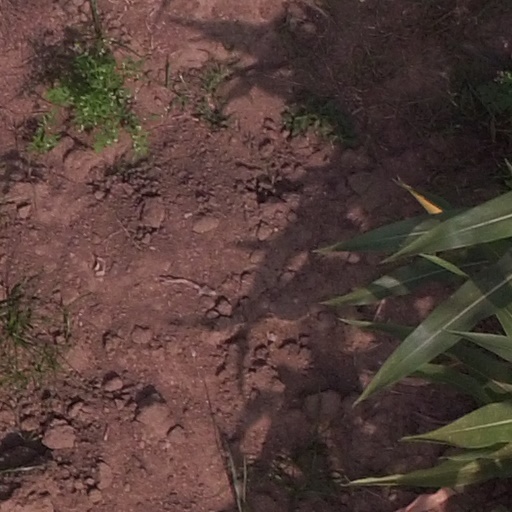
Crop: maize; corn